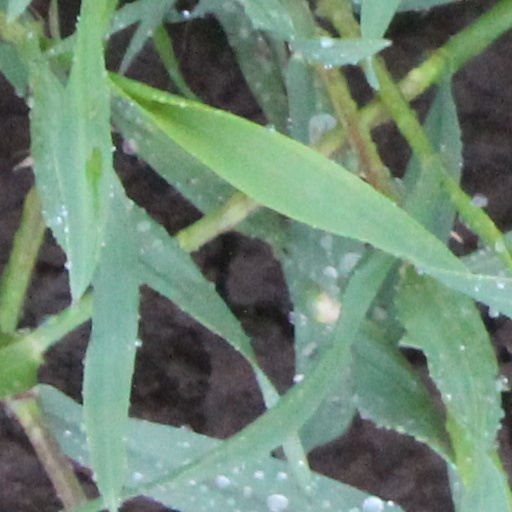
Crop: wheat